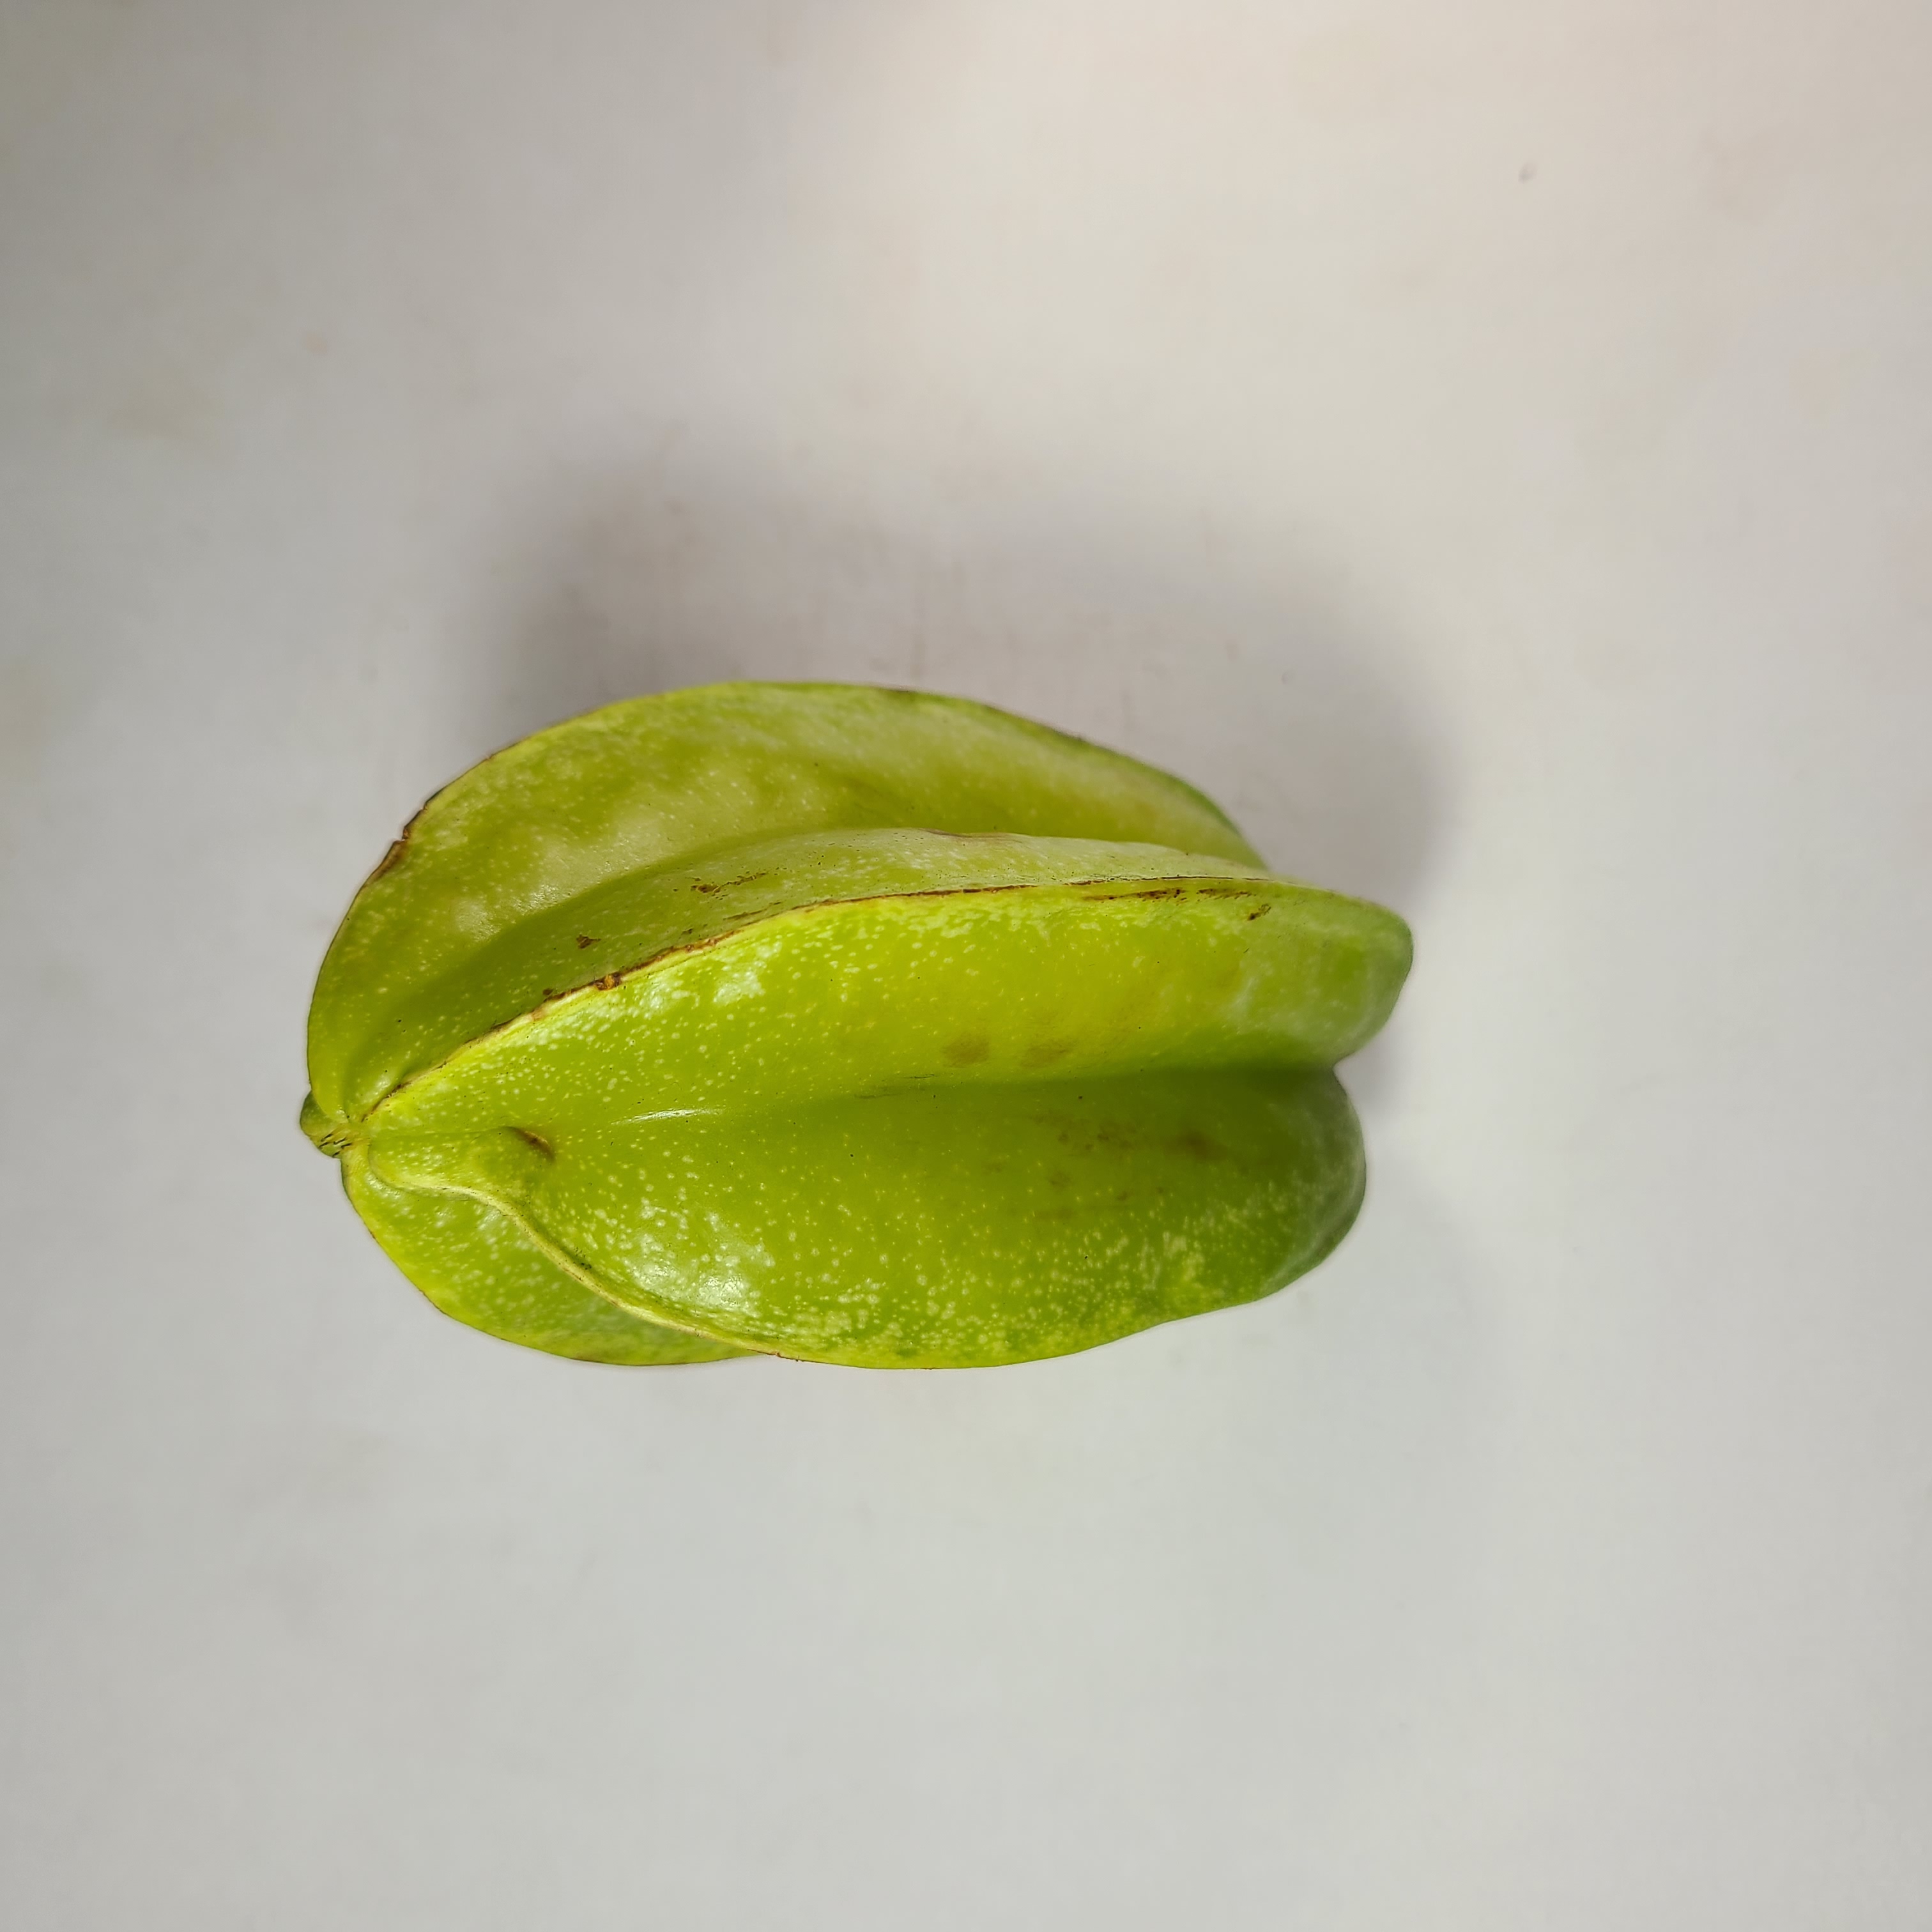
Label: Healthy Fruits